Tākaka

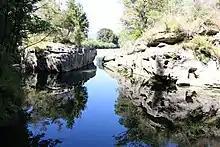
The still water of one of the swimming holes at Paines Ford

Paines Ford (also known as Paynes Ford) is a swimming hole and rock climbing spot on the confluence of the Waingara and Takaka rivers. An easy trail from the carpark follows the route of a tramline, that existed to haul timber out of the surrounding forest in the early 1880s, to a number of swimming holes surrounded by limestone rock formations. The entrance and carpark is located at 1886 Takaka Valley, Highway SH60, which is south of central Takaka. Alternatively, it is about a 20 minutes walk from Tākaka. Paines Ford has over 200 bolted climbs. The most famous climb is "1080 and the letter G" because of its unique "no-hands-rest" at the top and its views of Golden Bay.